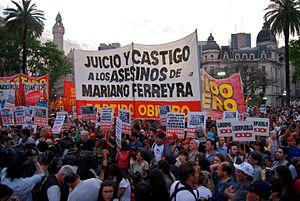
Le Parti ouvrier, appelé entre 1964 et 1983 Política Obrera, est un parti politique argentin d'orientation trotskyste. Il constitue la section argentine de la Coordination pour la Refondation de la Quatrième Internationale. Il est un des partis qui constitue actuellement le Front de Gauche et des Travailleurs - Unifié, avec le Parti des Travailleurs Socialistes, la Gauche Socialiste et le Mouvement Socialiste des Travailleurs.